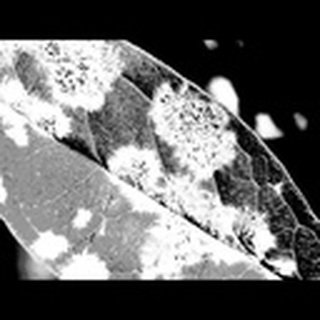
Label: cotton_powdery_mildew